Europa-Institut

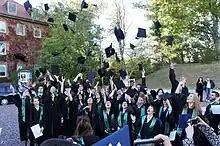
2010/2011 class celebrating graduation

The Master's program European Integration is a 12-month, full-time LL.M course centering on substantive, institutional and procedural European law and international law. To successfully complete the program, students need to gain 60 credits. The study comprises 2 semesters (9 months) of lectures (45 credits) and a written thesis (usually 3 months, 15 credits).